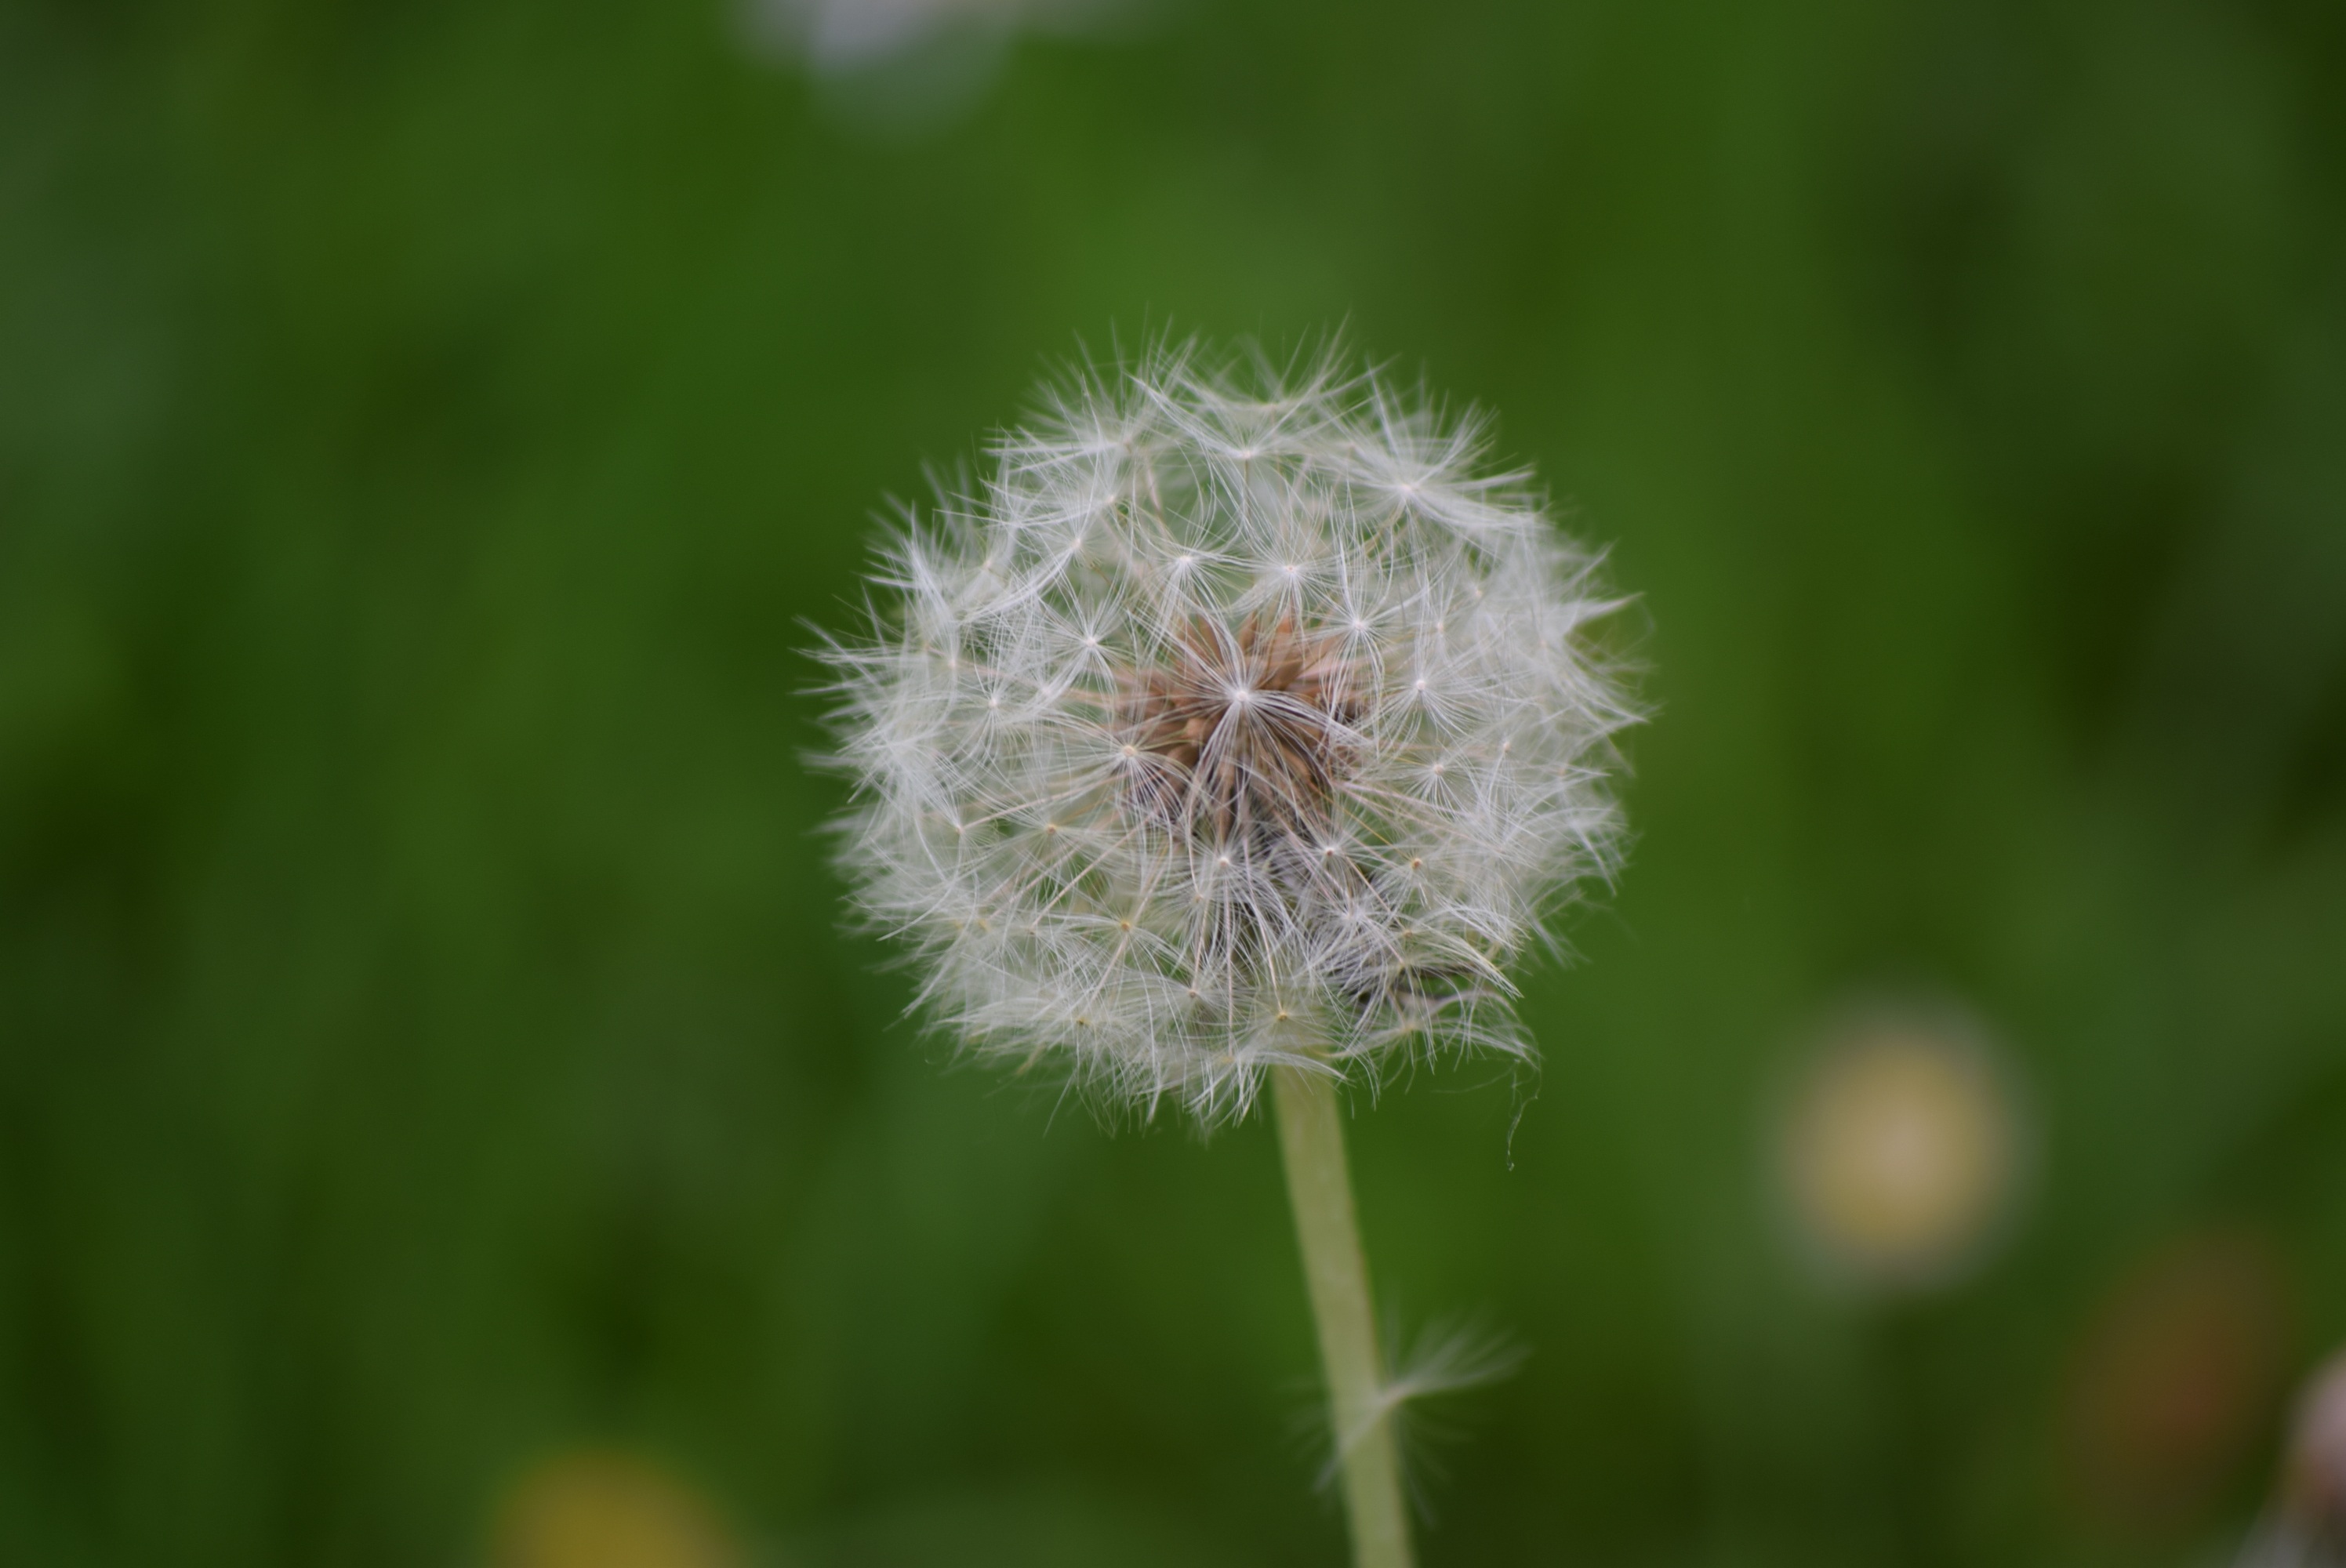
nature, grass, plant, field, photography, meadow, dandelion, prairie, flower, petal, spring, green, botany, flora, wildflower, flowers, close up, prato, macro photography, flowering plant, daisy family, grass family, plant stem, land plant